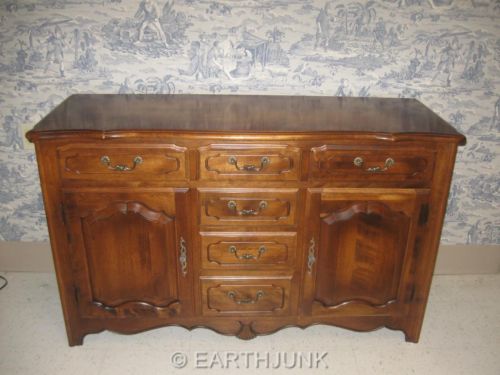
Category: cabinet